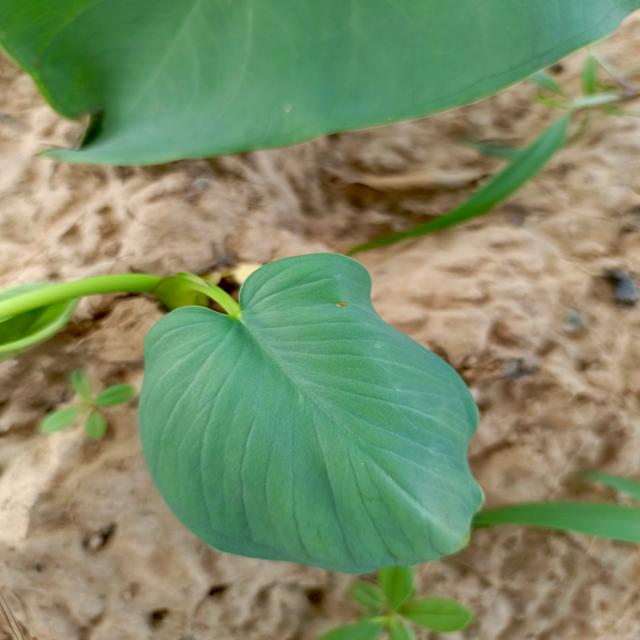
Label: Healthy